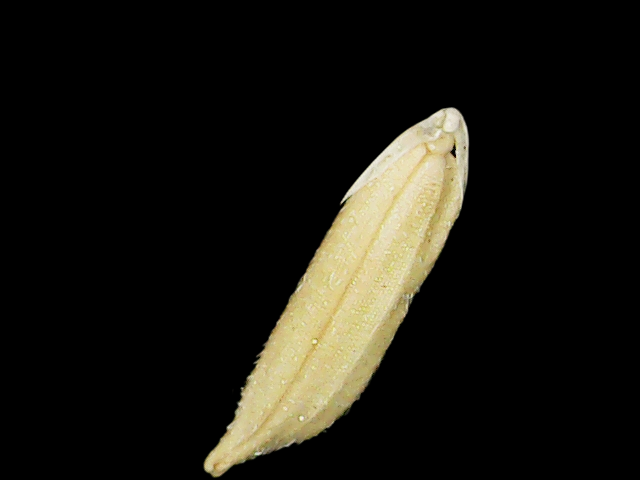
Rice variety: Binadhan07